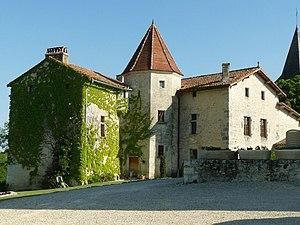
château de Gurat (16, France) au printemps
Gurat est une commune du Sud-Ouest de la France, située dans le département de la Charente, en région Nouvelle-Aquitaine.